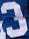
Number: 3